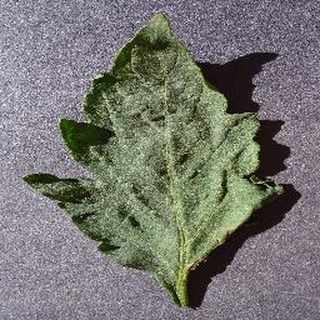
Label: healthy_tomato